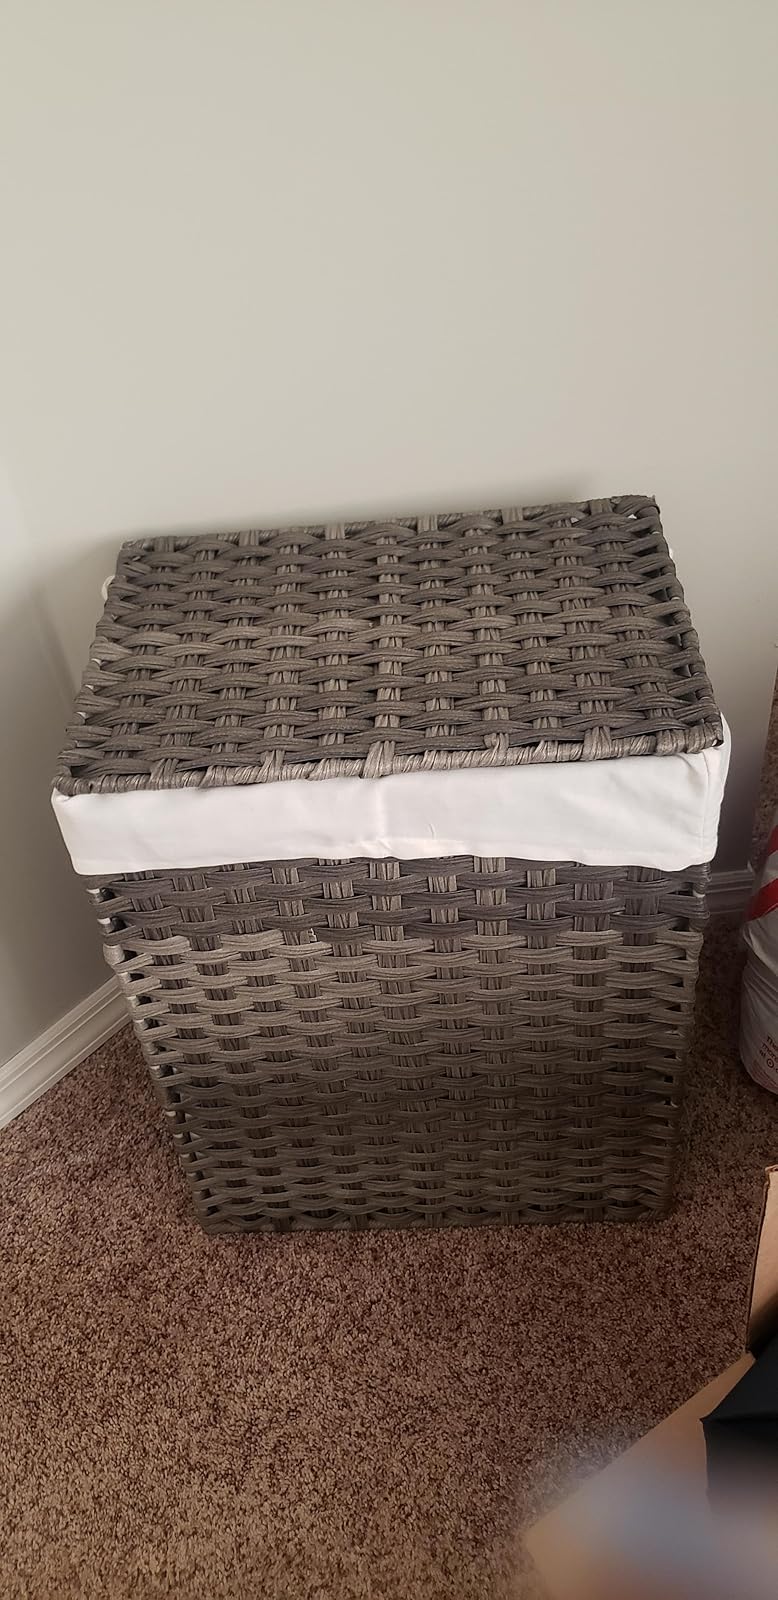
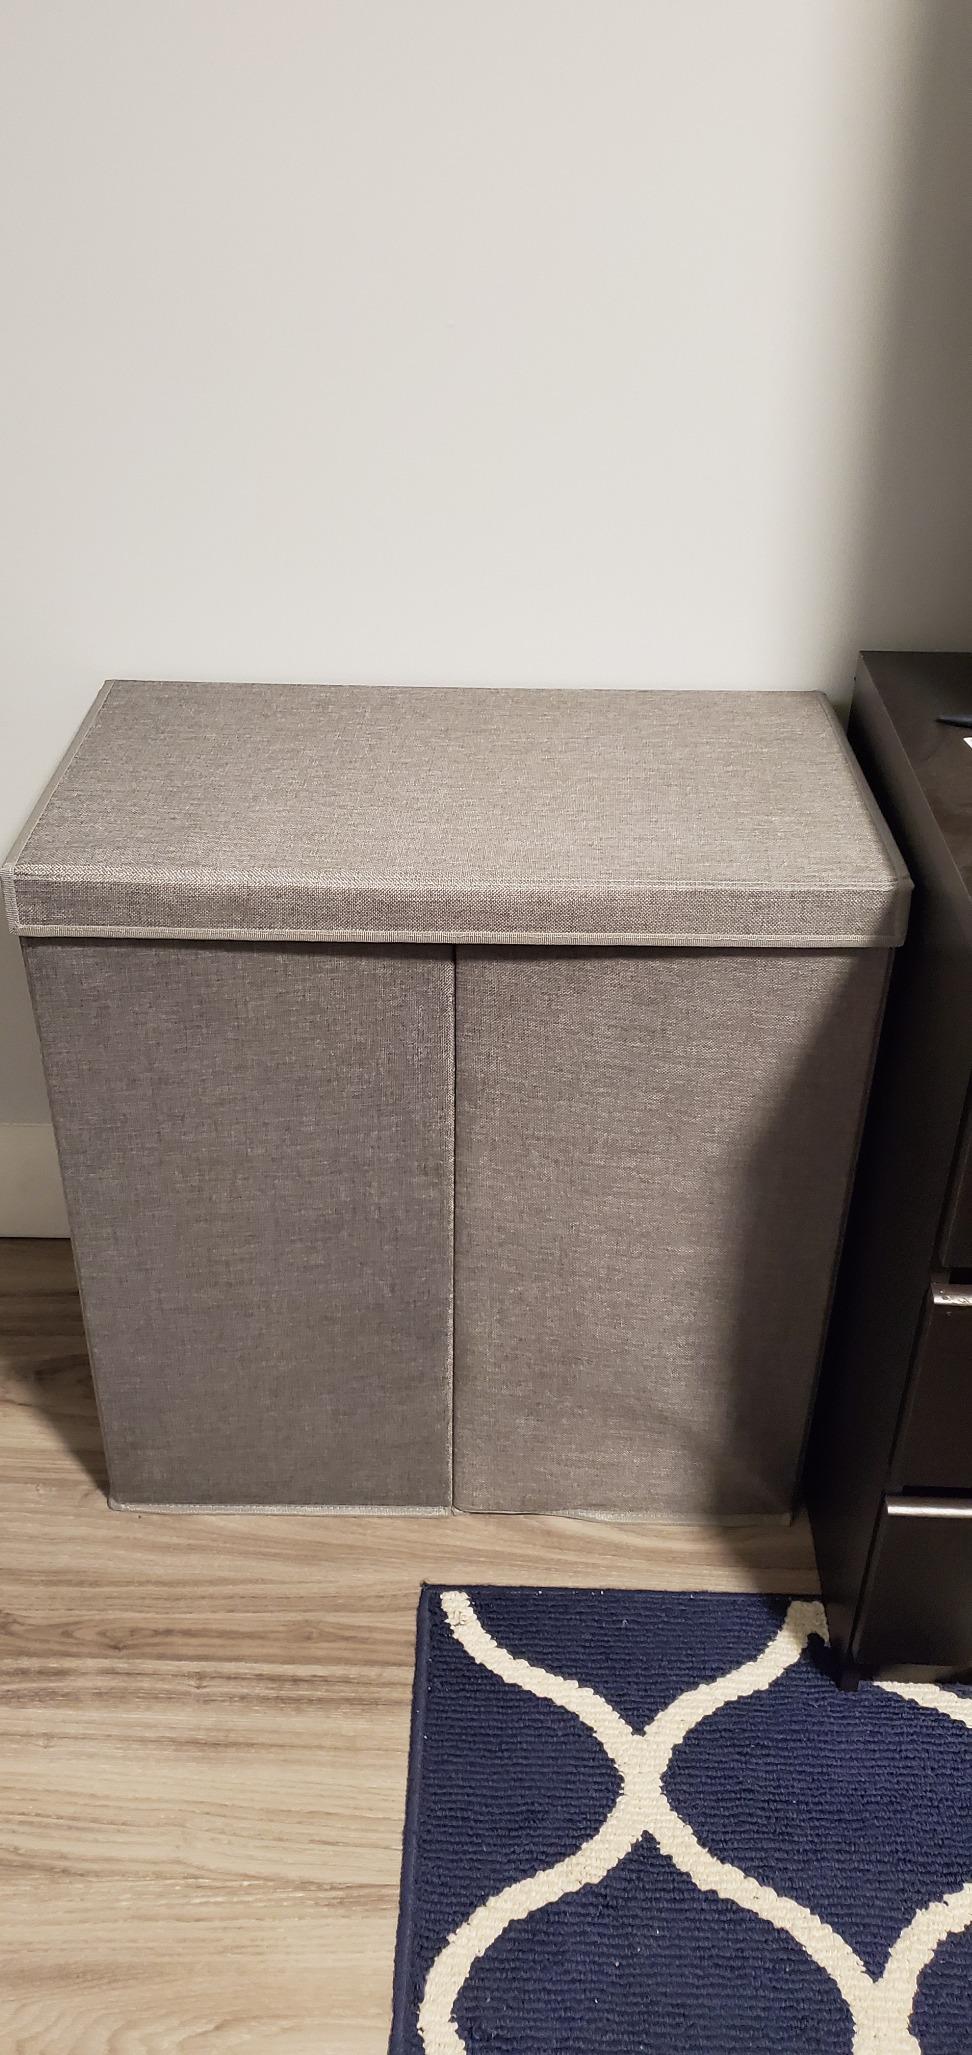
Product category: items_hamper
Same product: no